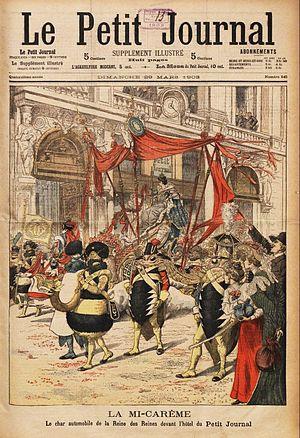
Le char automobile électrique de Marie Missiaux Reine des Reines de Paris 1903 pour la rive droite et le cortège de la Mi-Carême devant le siège parisien du Petit journal. Au premier plan à droite, des lanceurs de confettis.
La Mi-Carême est une fête carnavalesque traditionnelle, d'origine française.